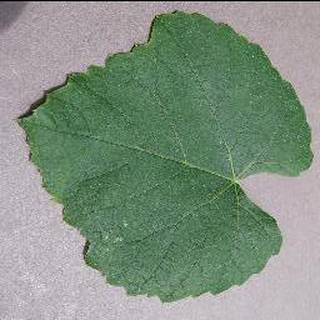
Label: healthy_grape